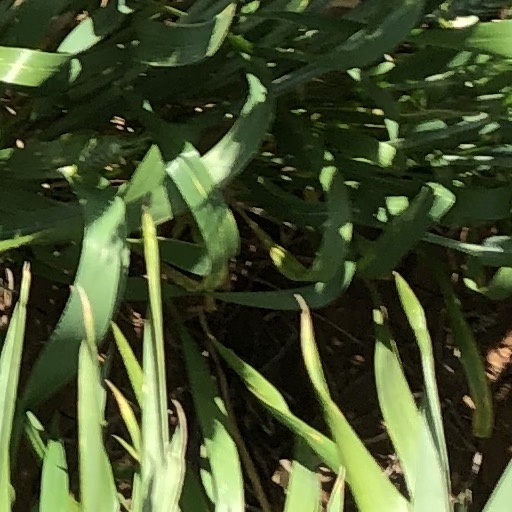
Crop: wheat